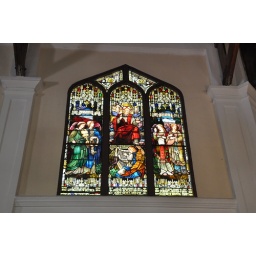
A stained glass window depicting the enthroned Christ at St Paul's Episcopal Church in Key West, FL